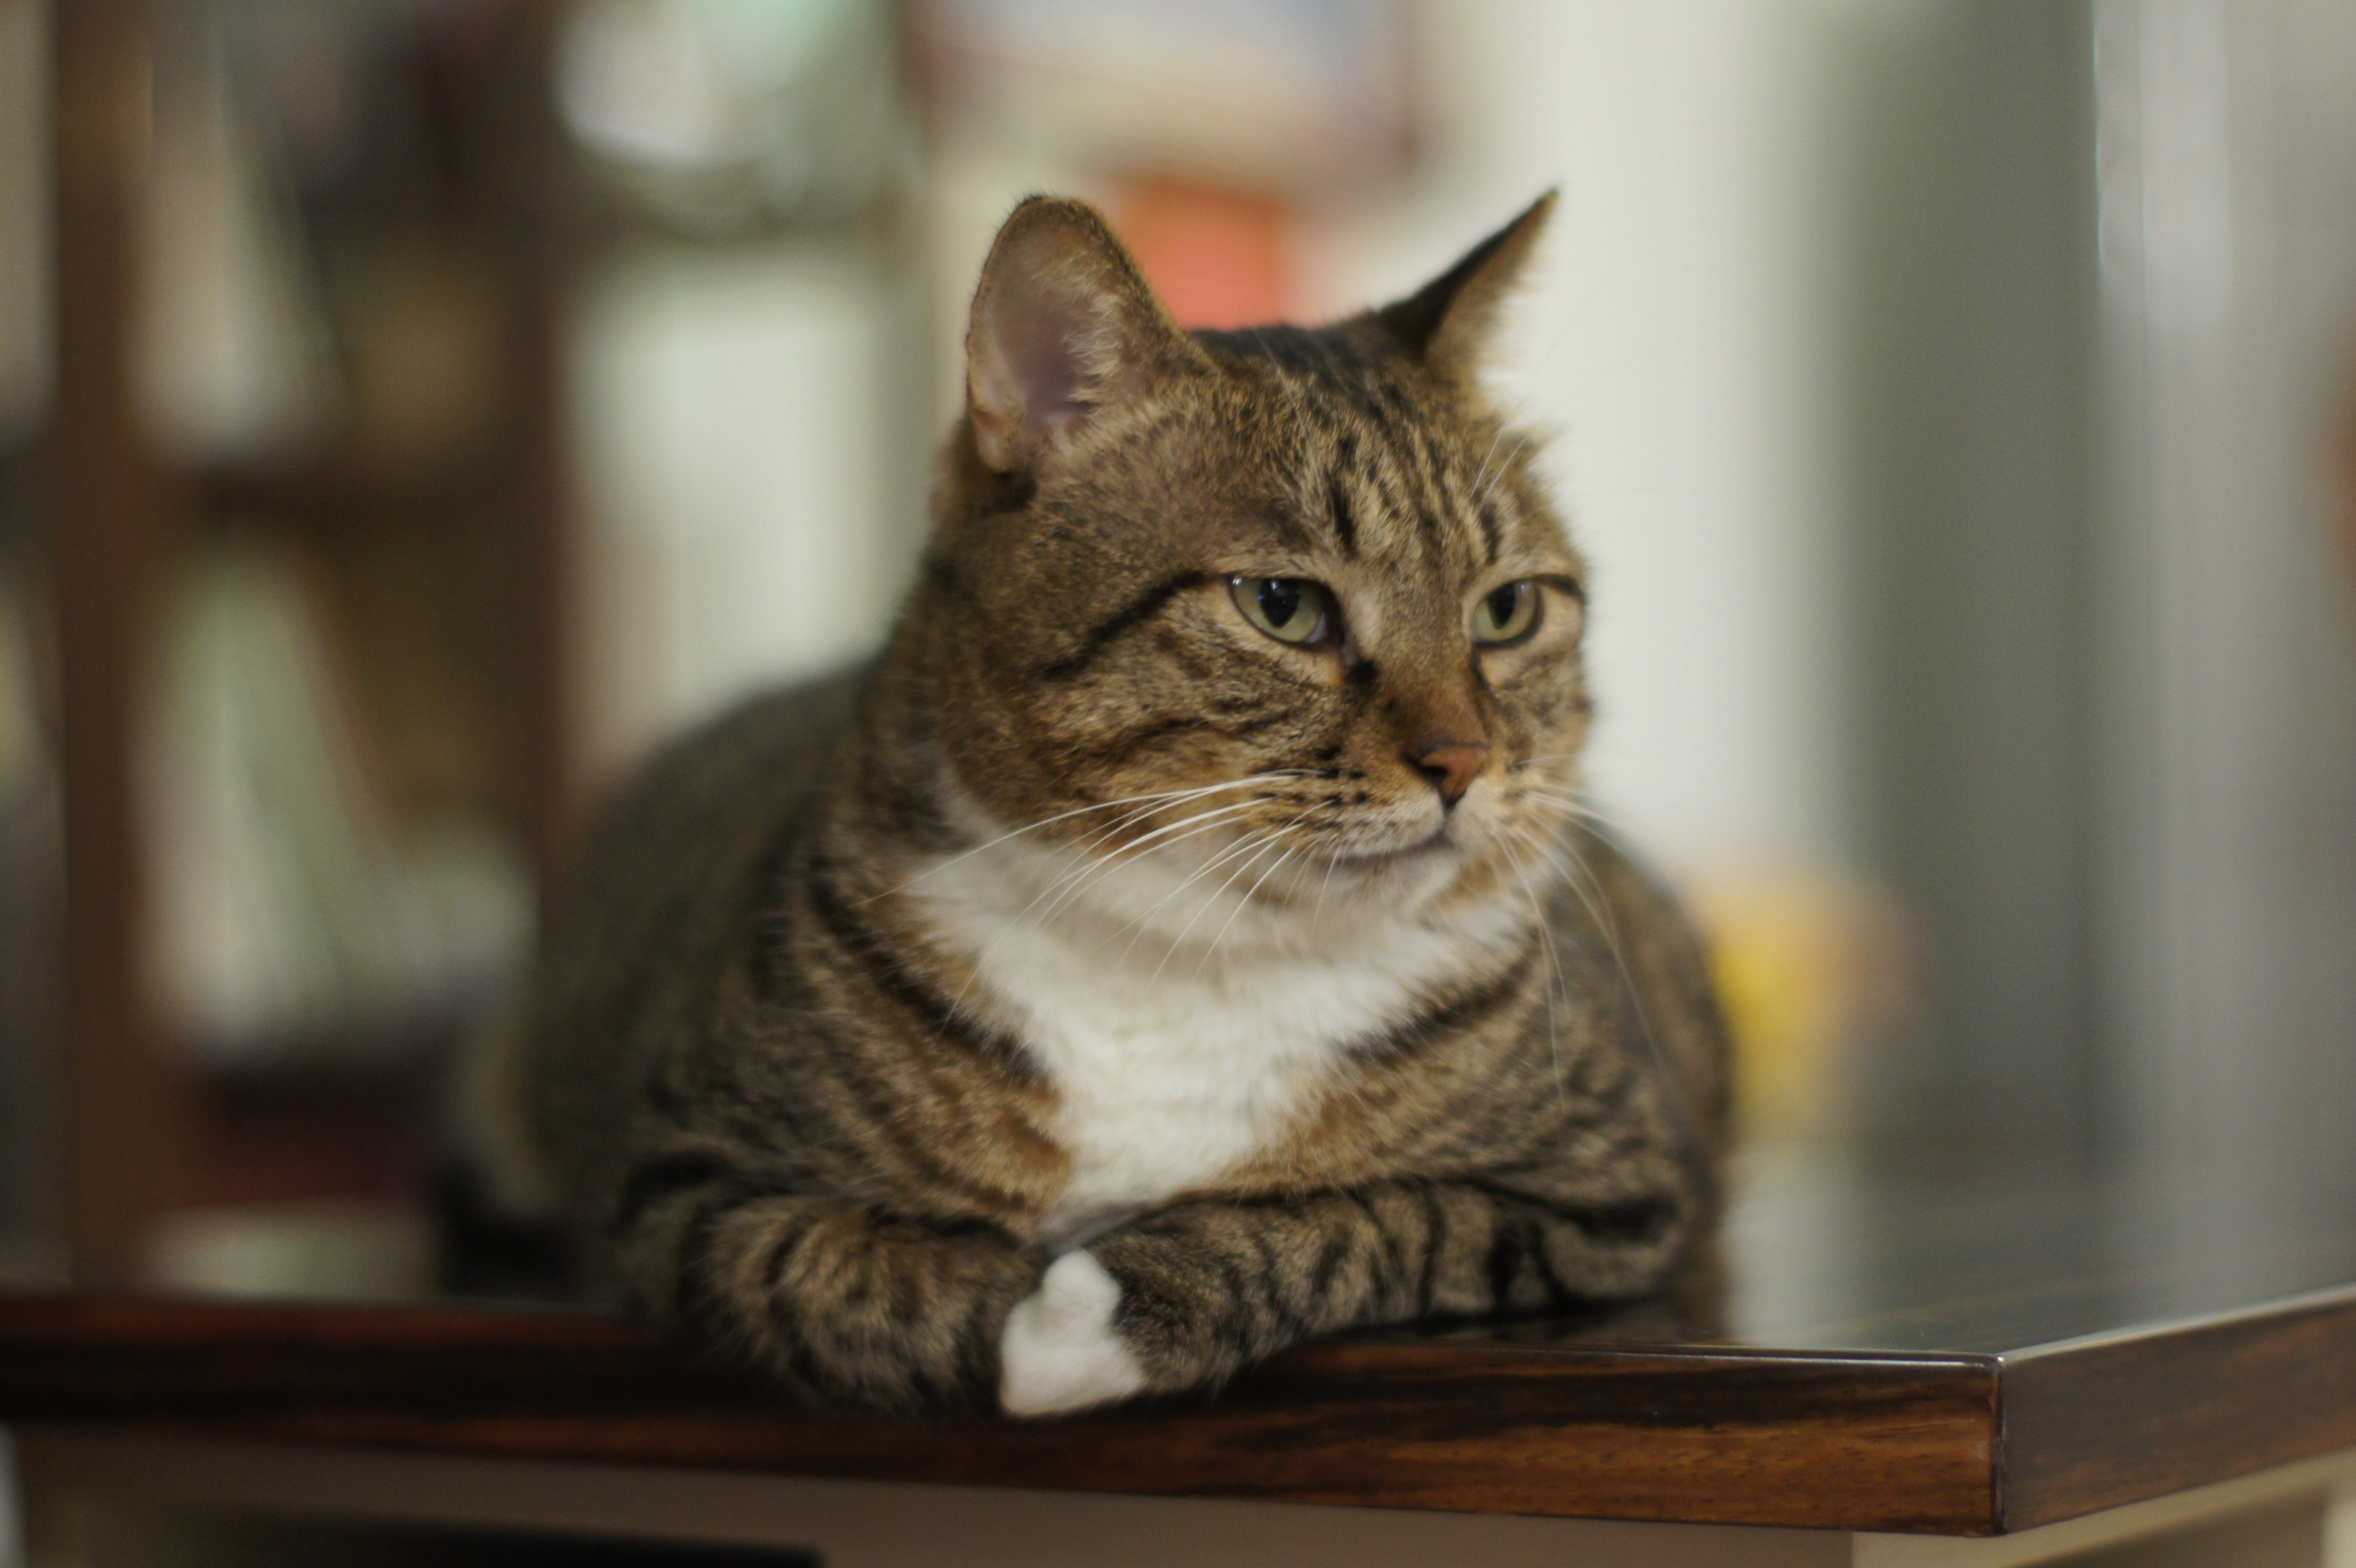
asian, fur, cat, mammal, fauna, whiskers, snout, tabby cat, bengal, european shorthair, small to medium sized cats, cat like mammal, carnivoran, domestic short haired cat, pixie bob, american shorthair, ocicat, toyger, china chinchilla, leopard cat, american wirehair, dragon li, california spangled, australian mist